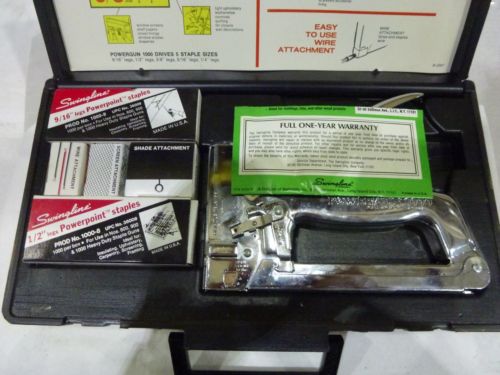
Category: stapler